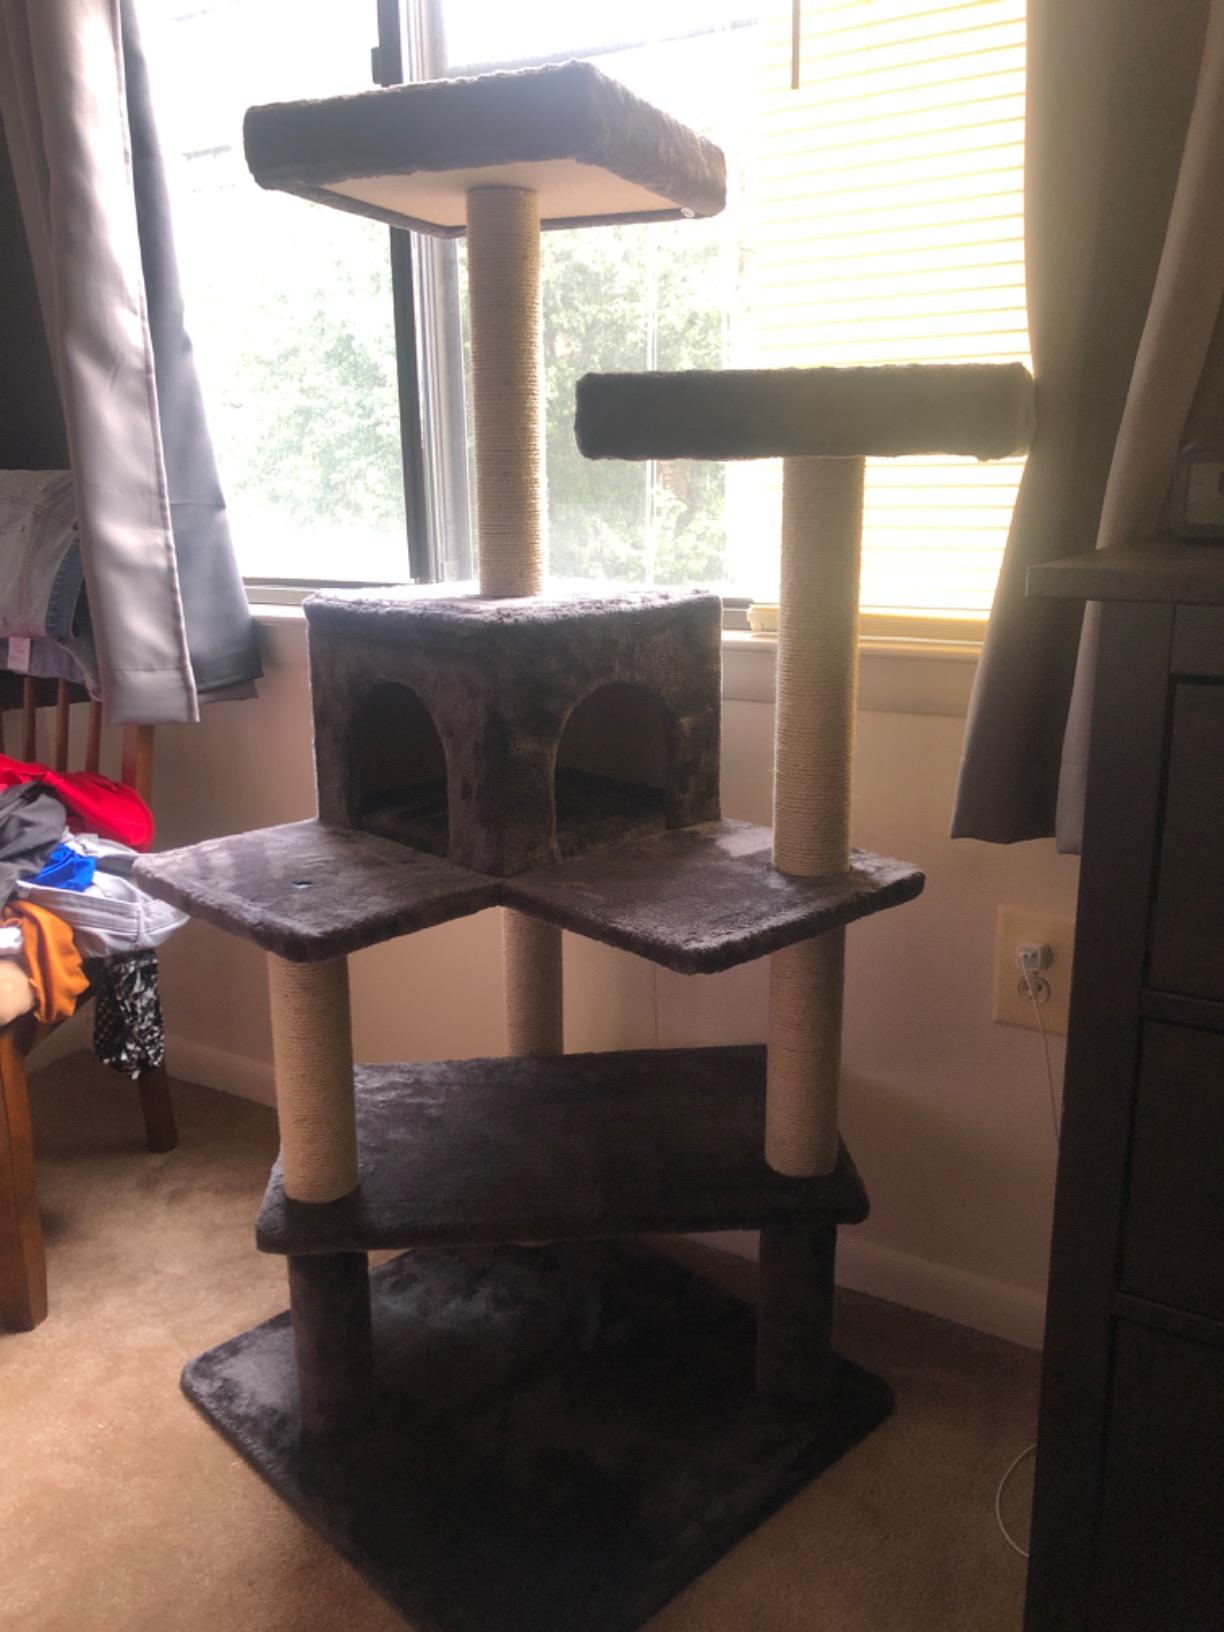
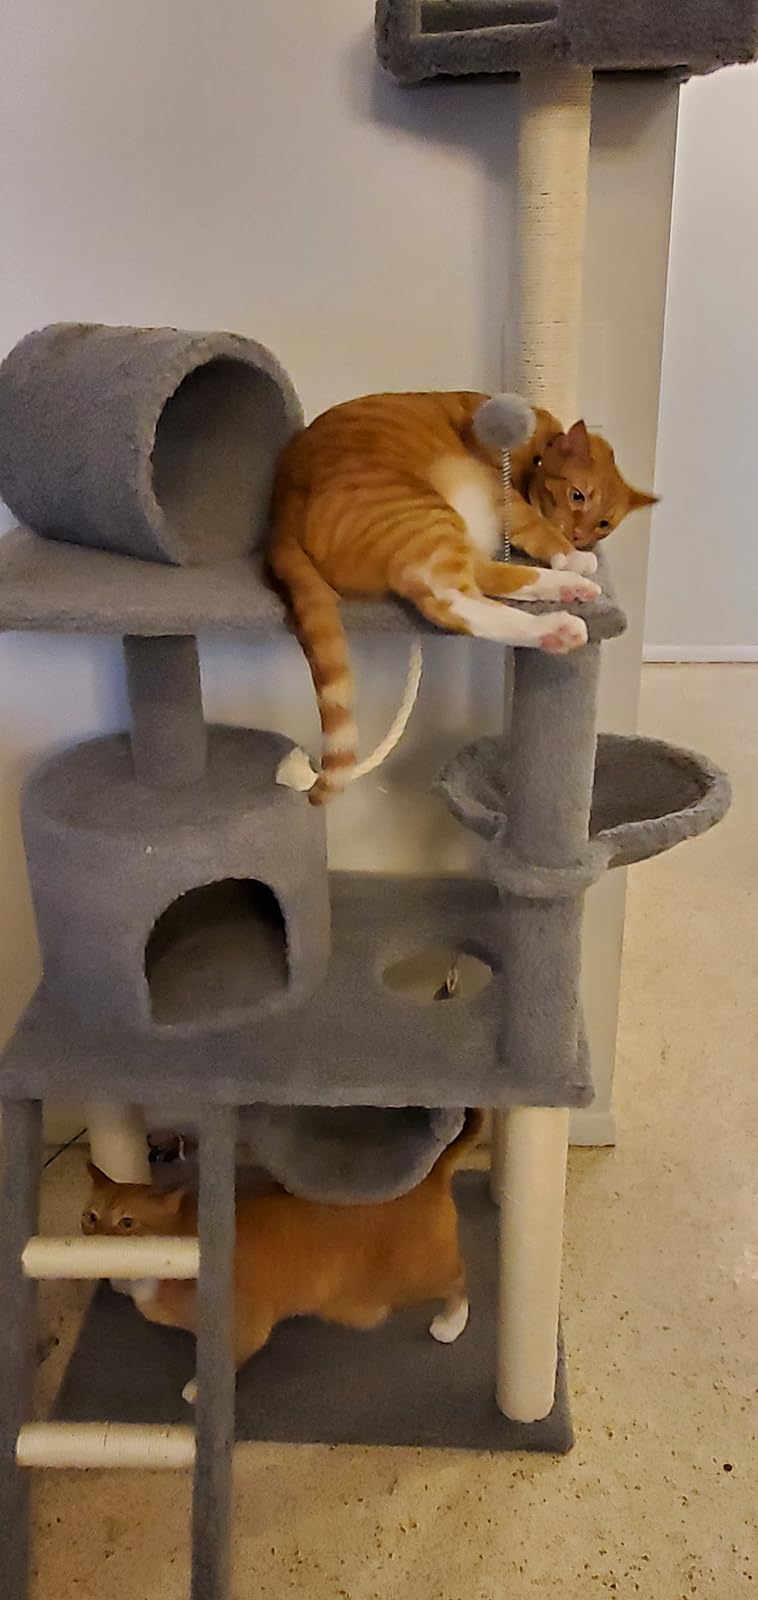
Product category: items_cat tree
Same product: no